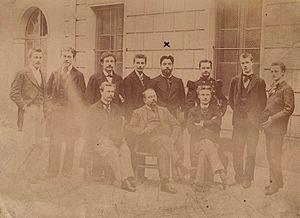
Francis Casadesus dans la classe d'Albert Lavignac
Alexandre Jean Albert Lavignac, né le 21 janvier 1846 à Paris où il est mort le 28 mai 1916, est un musicographe et pédagogue français, connu pour ses écrits théoriques.